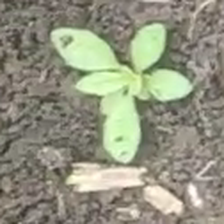
Weed species: Lamber_Quarter_plant(Chenopodium )